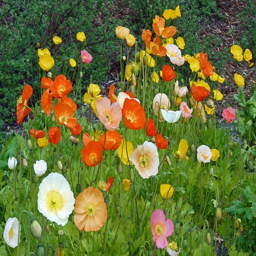
biological species , grown as an annual in my climate .